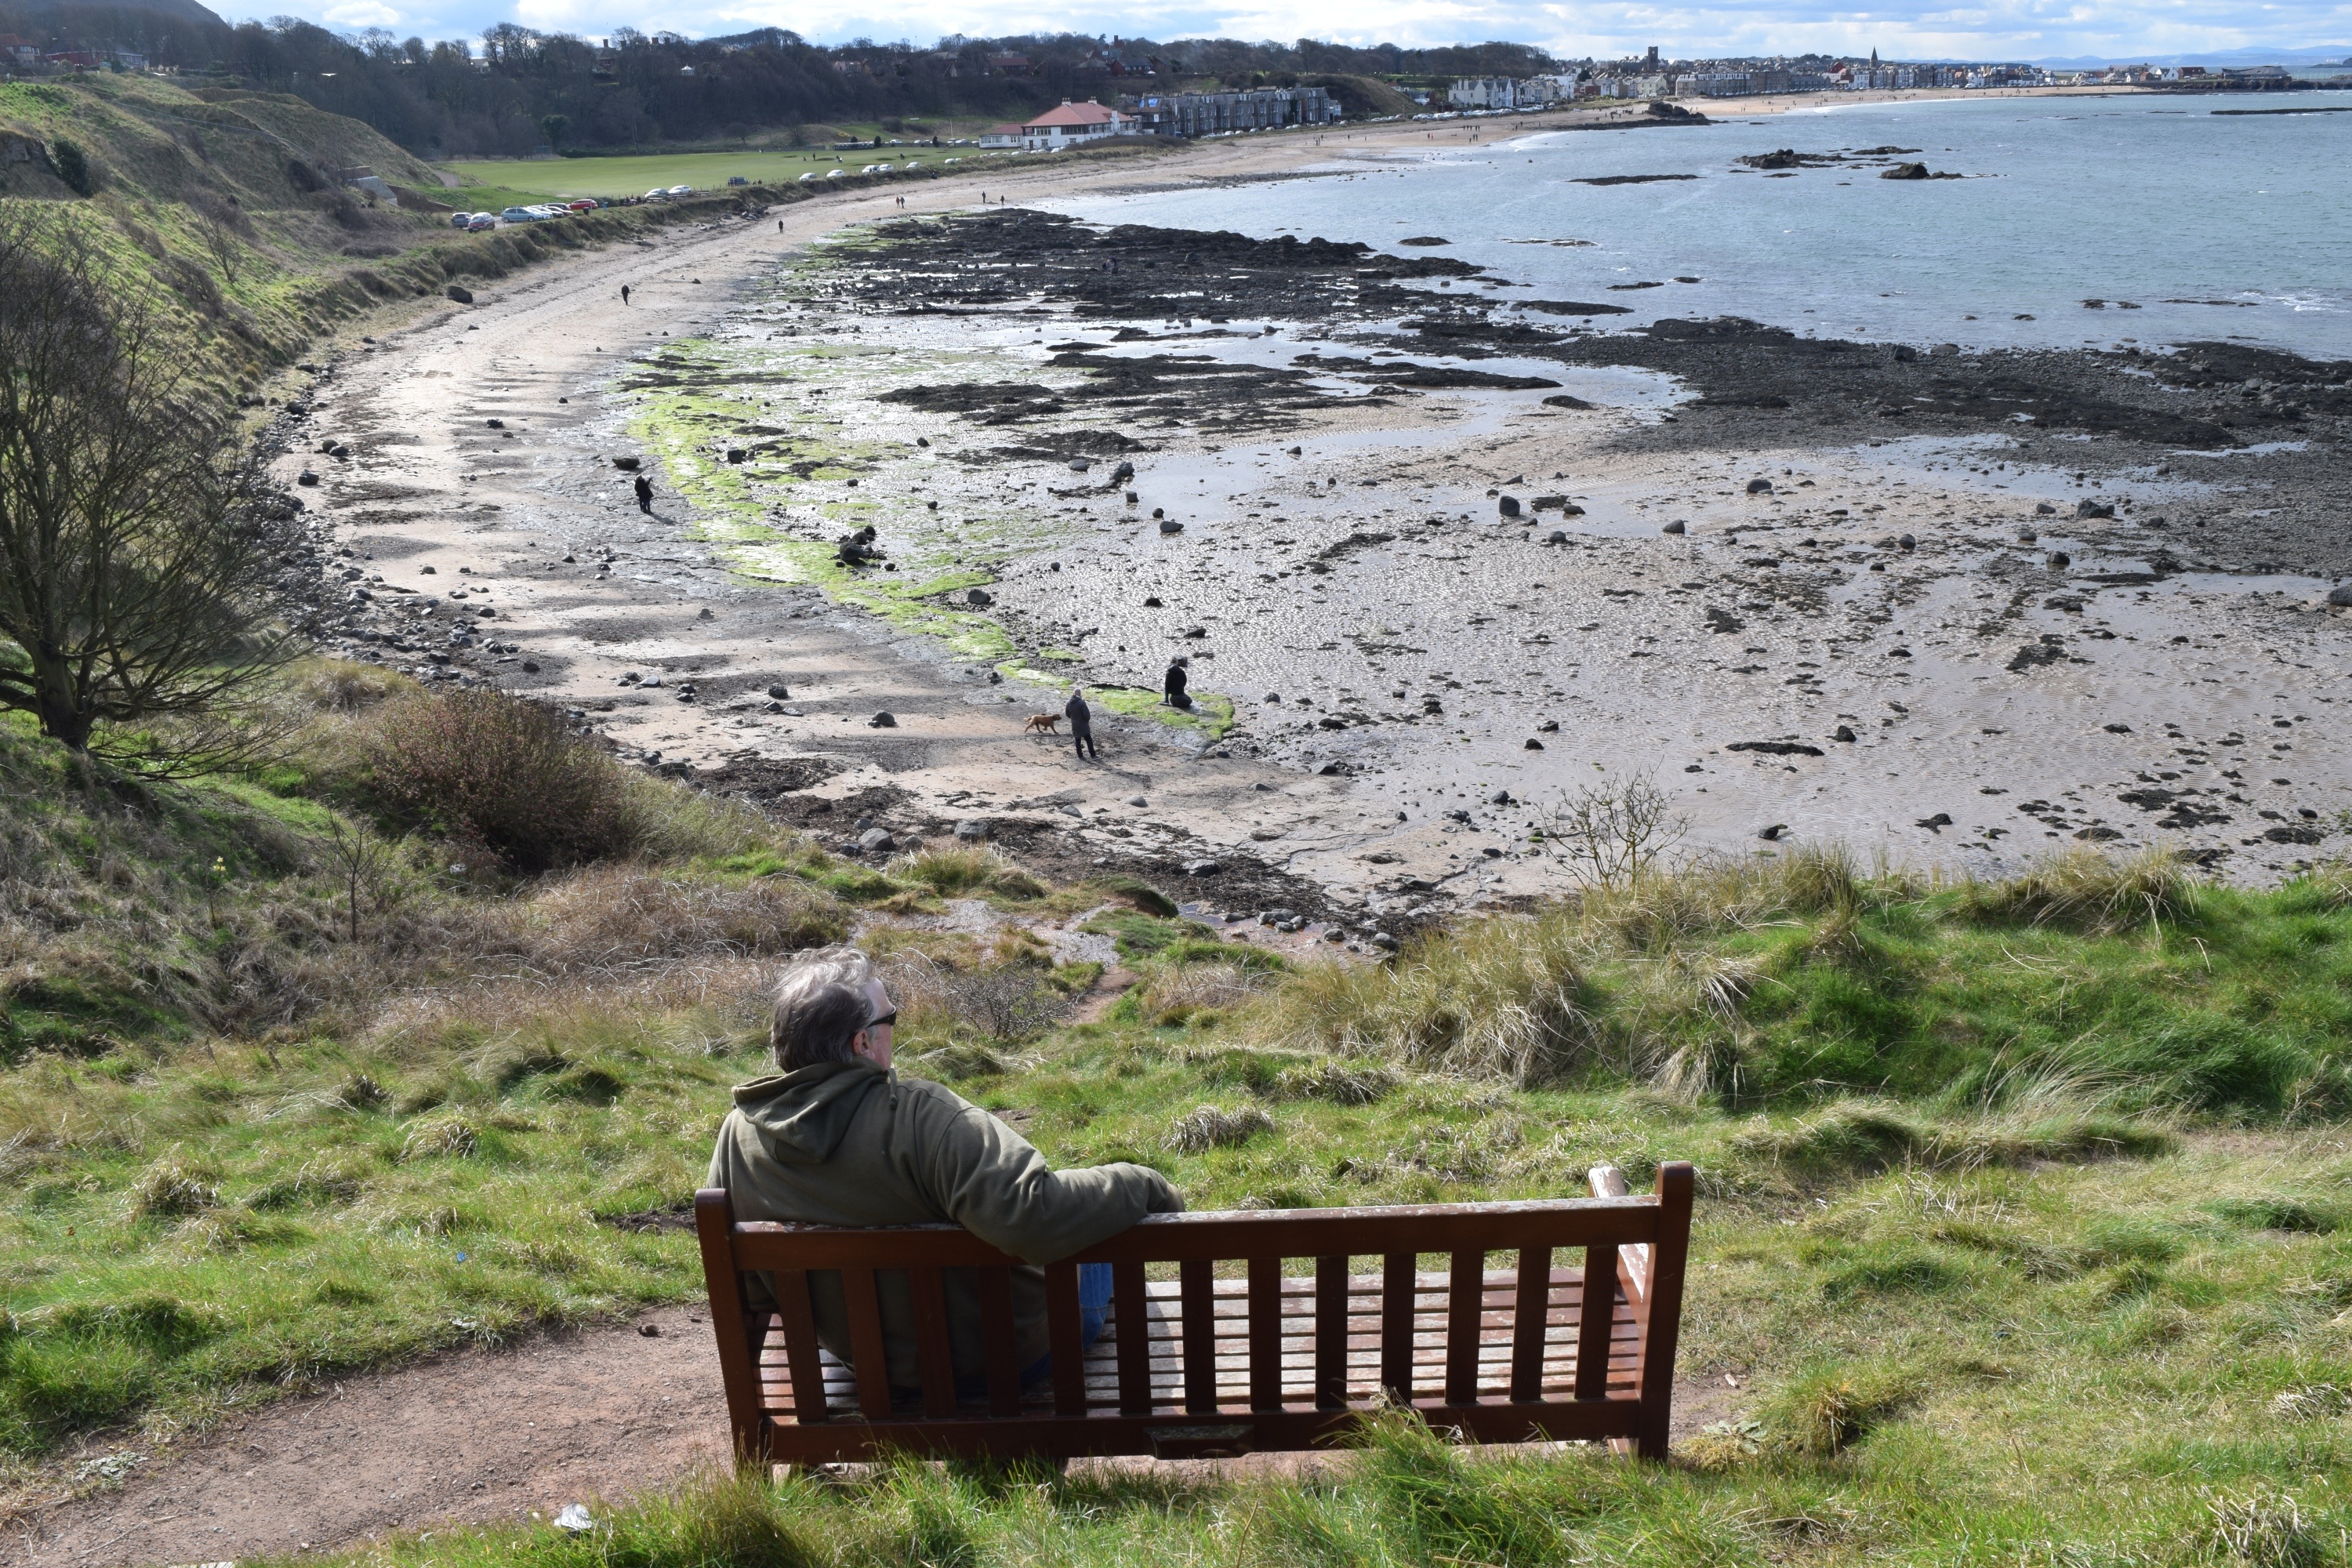
scotland, summer, coast, scottish, berwick, sea, lothian, coastal, scenic, water, landscape, sky, blue, shore, ocean, travel, north, beach, rock, tourism